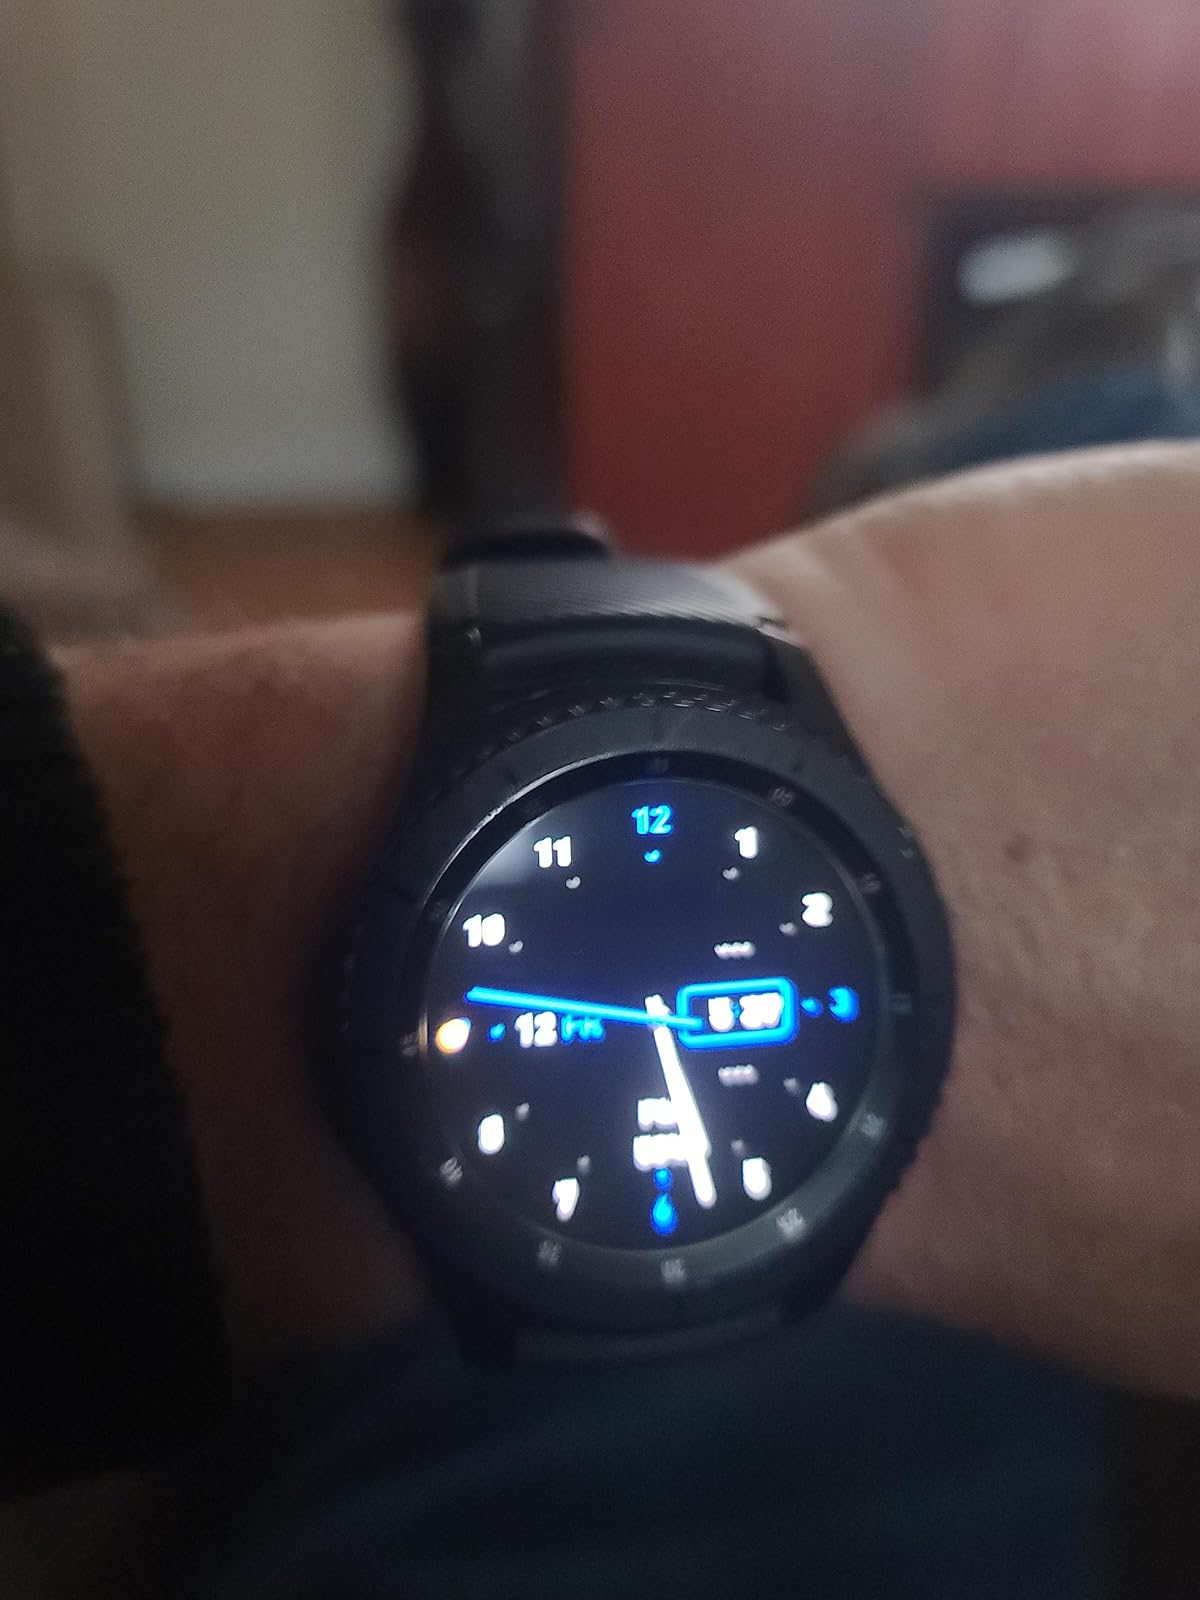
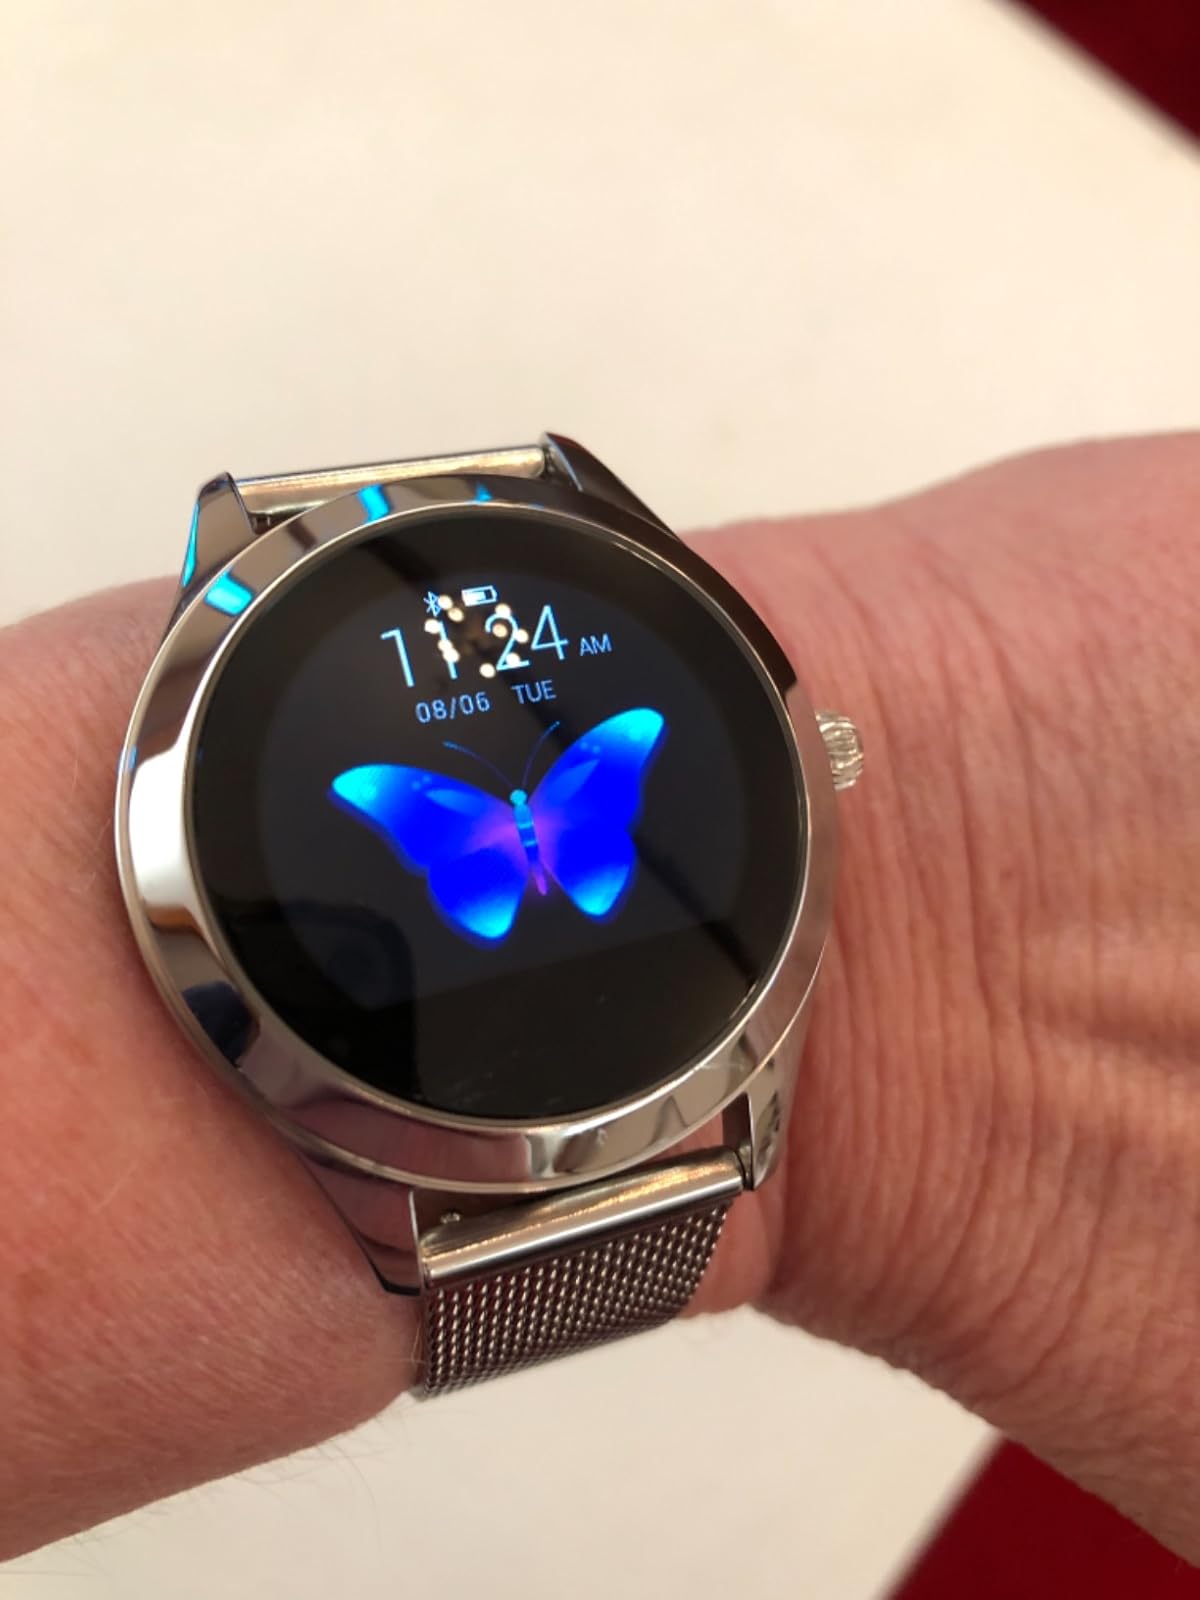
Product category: smartwatch
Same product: no